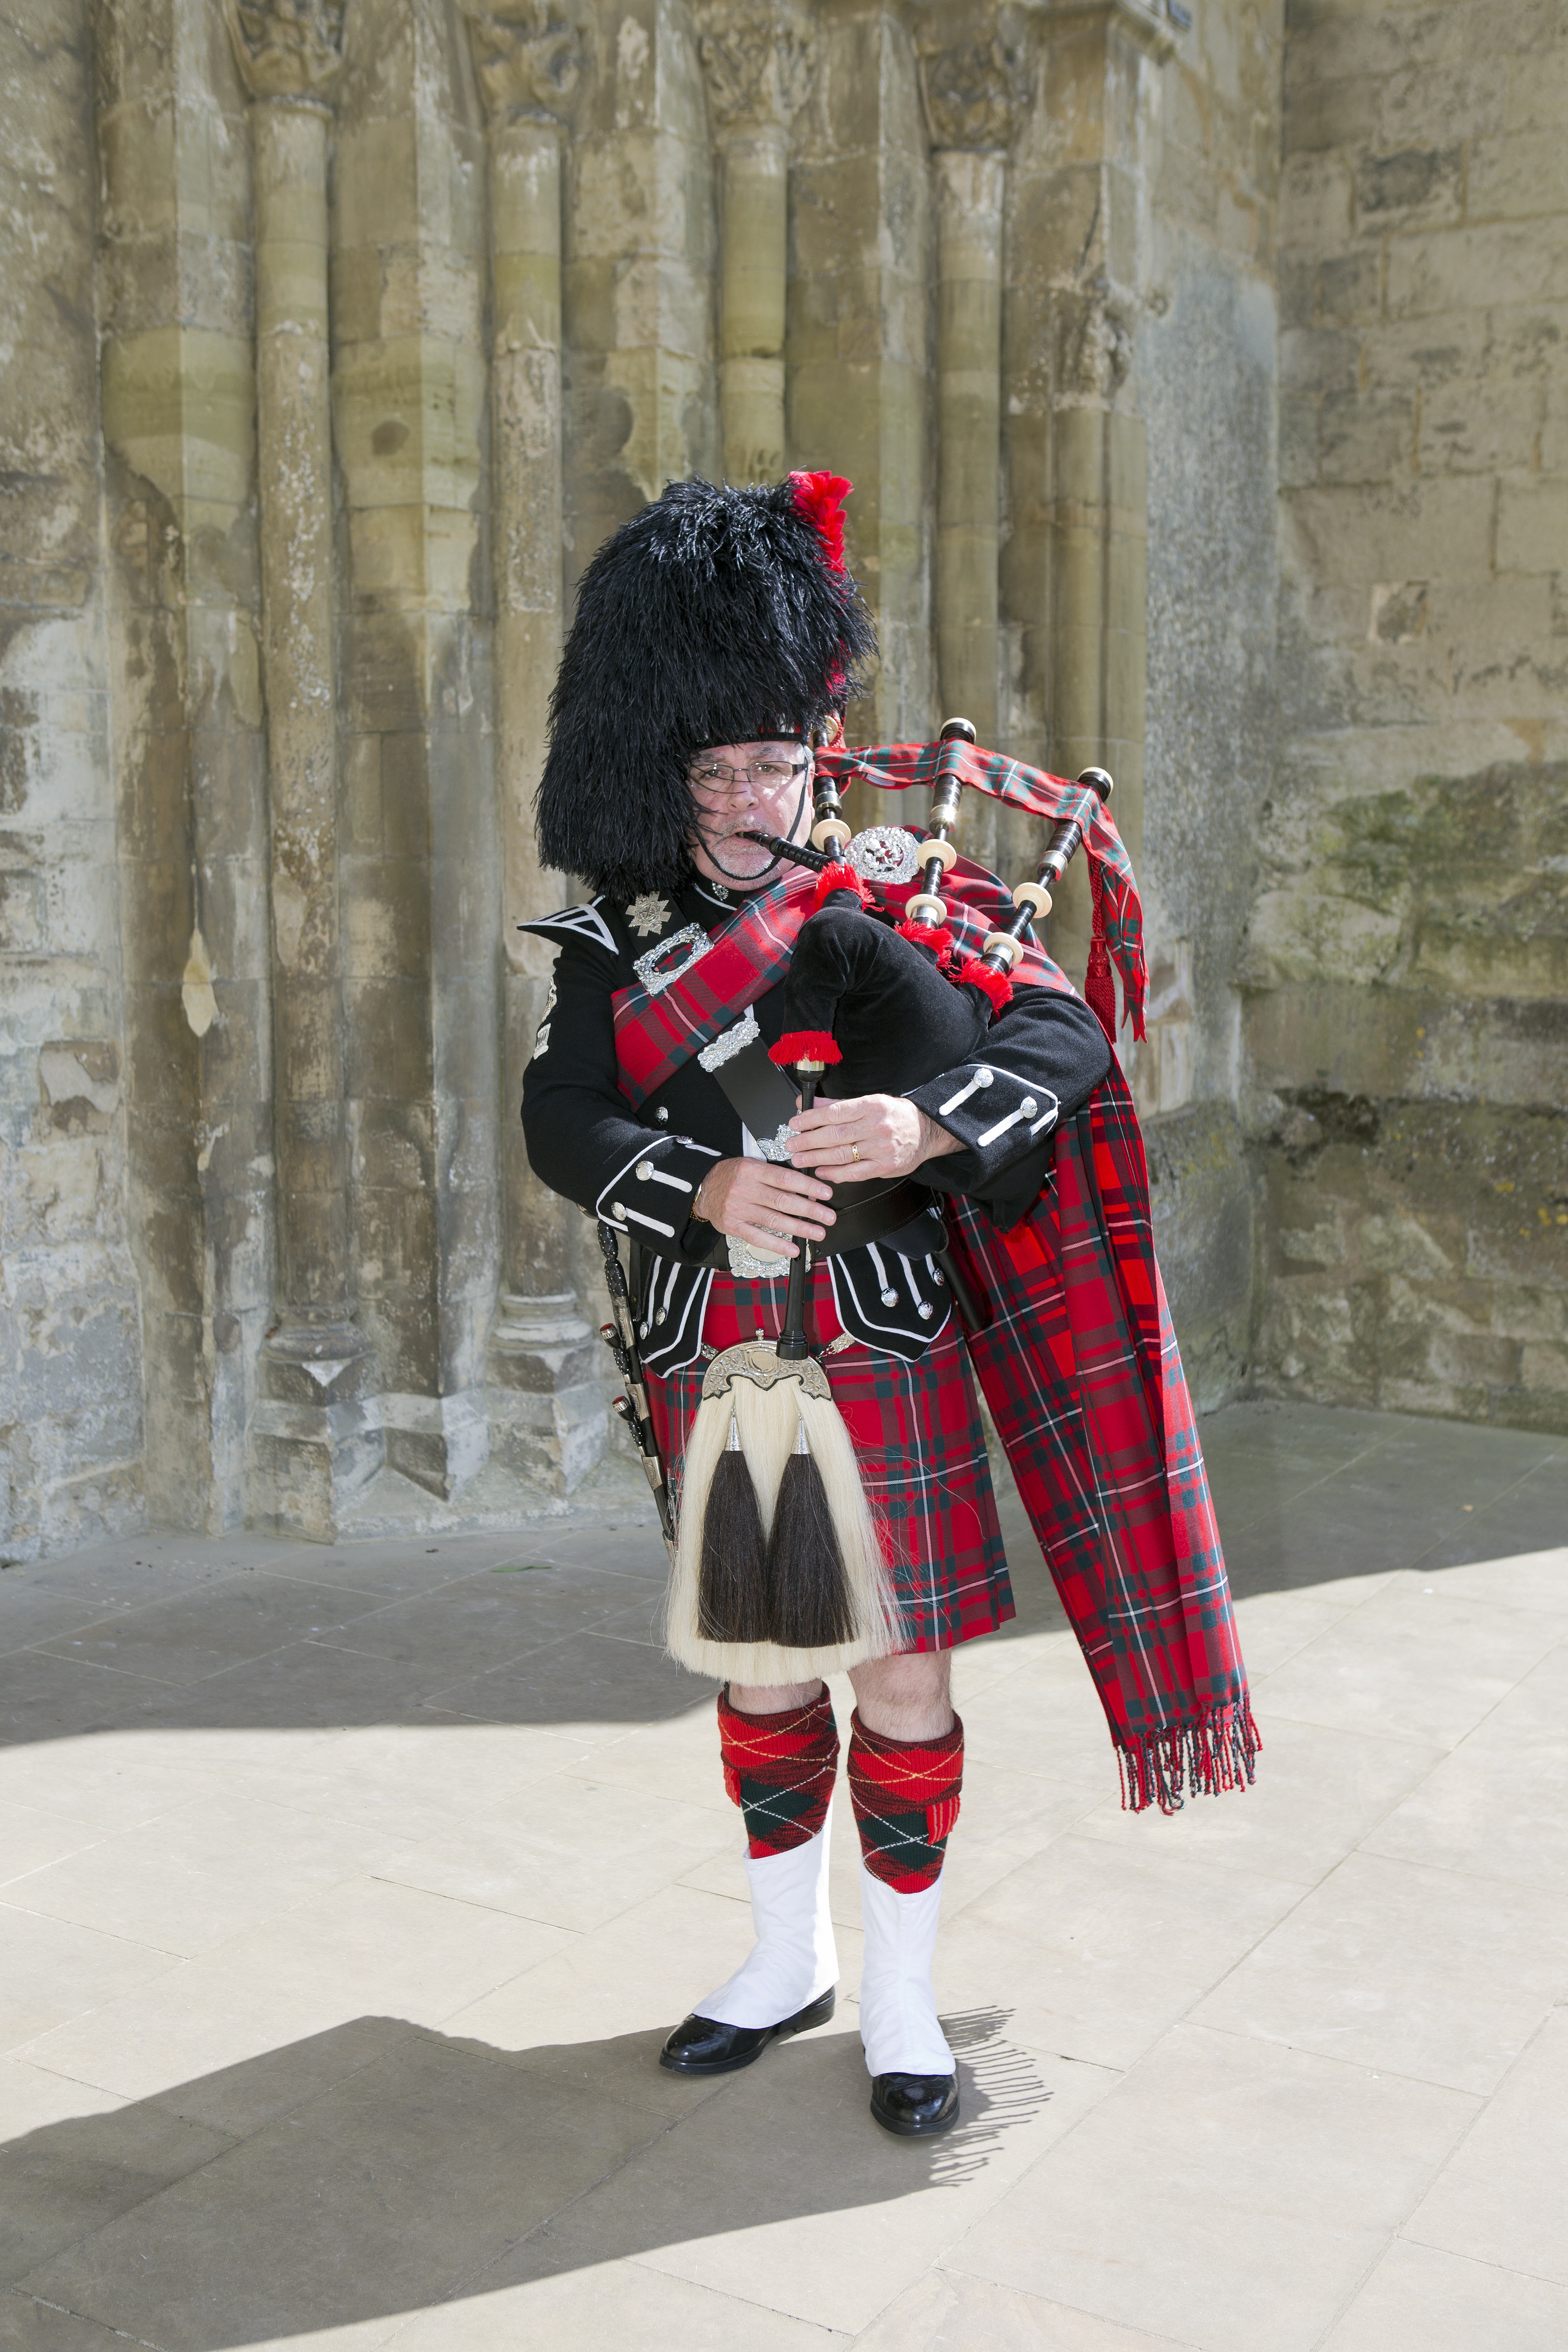
woman, red, fashion, musician, clothing, lady, plaid, dress, tradition, costume, traditional, middle ages, scotsman, bagpipes, scottish piper, tartan kilt, sporran, military insignia, white spats